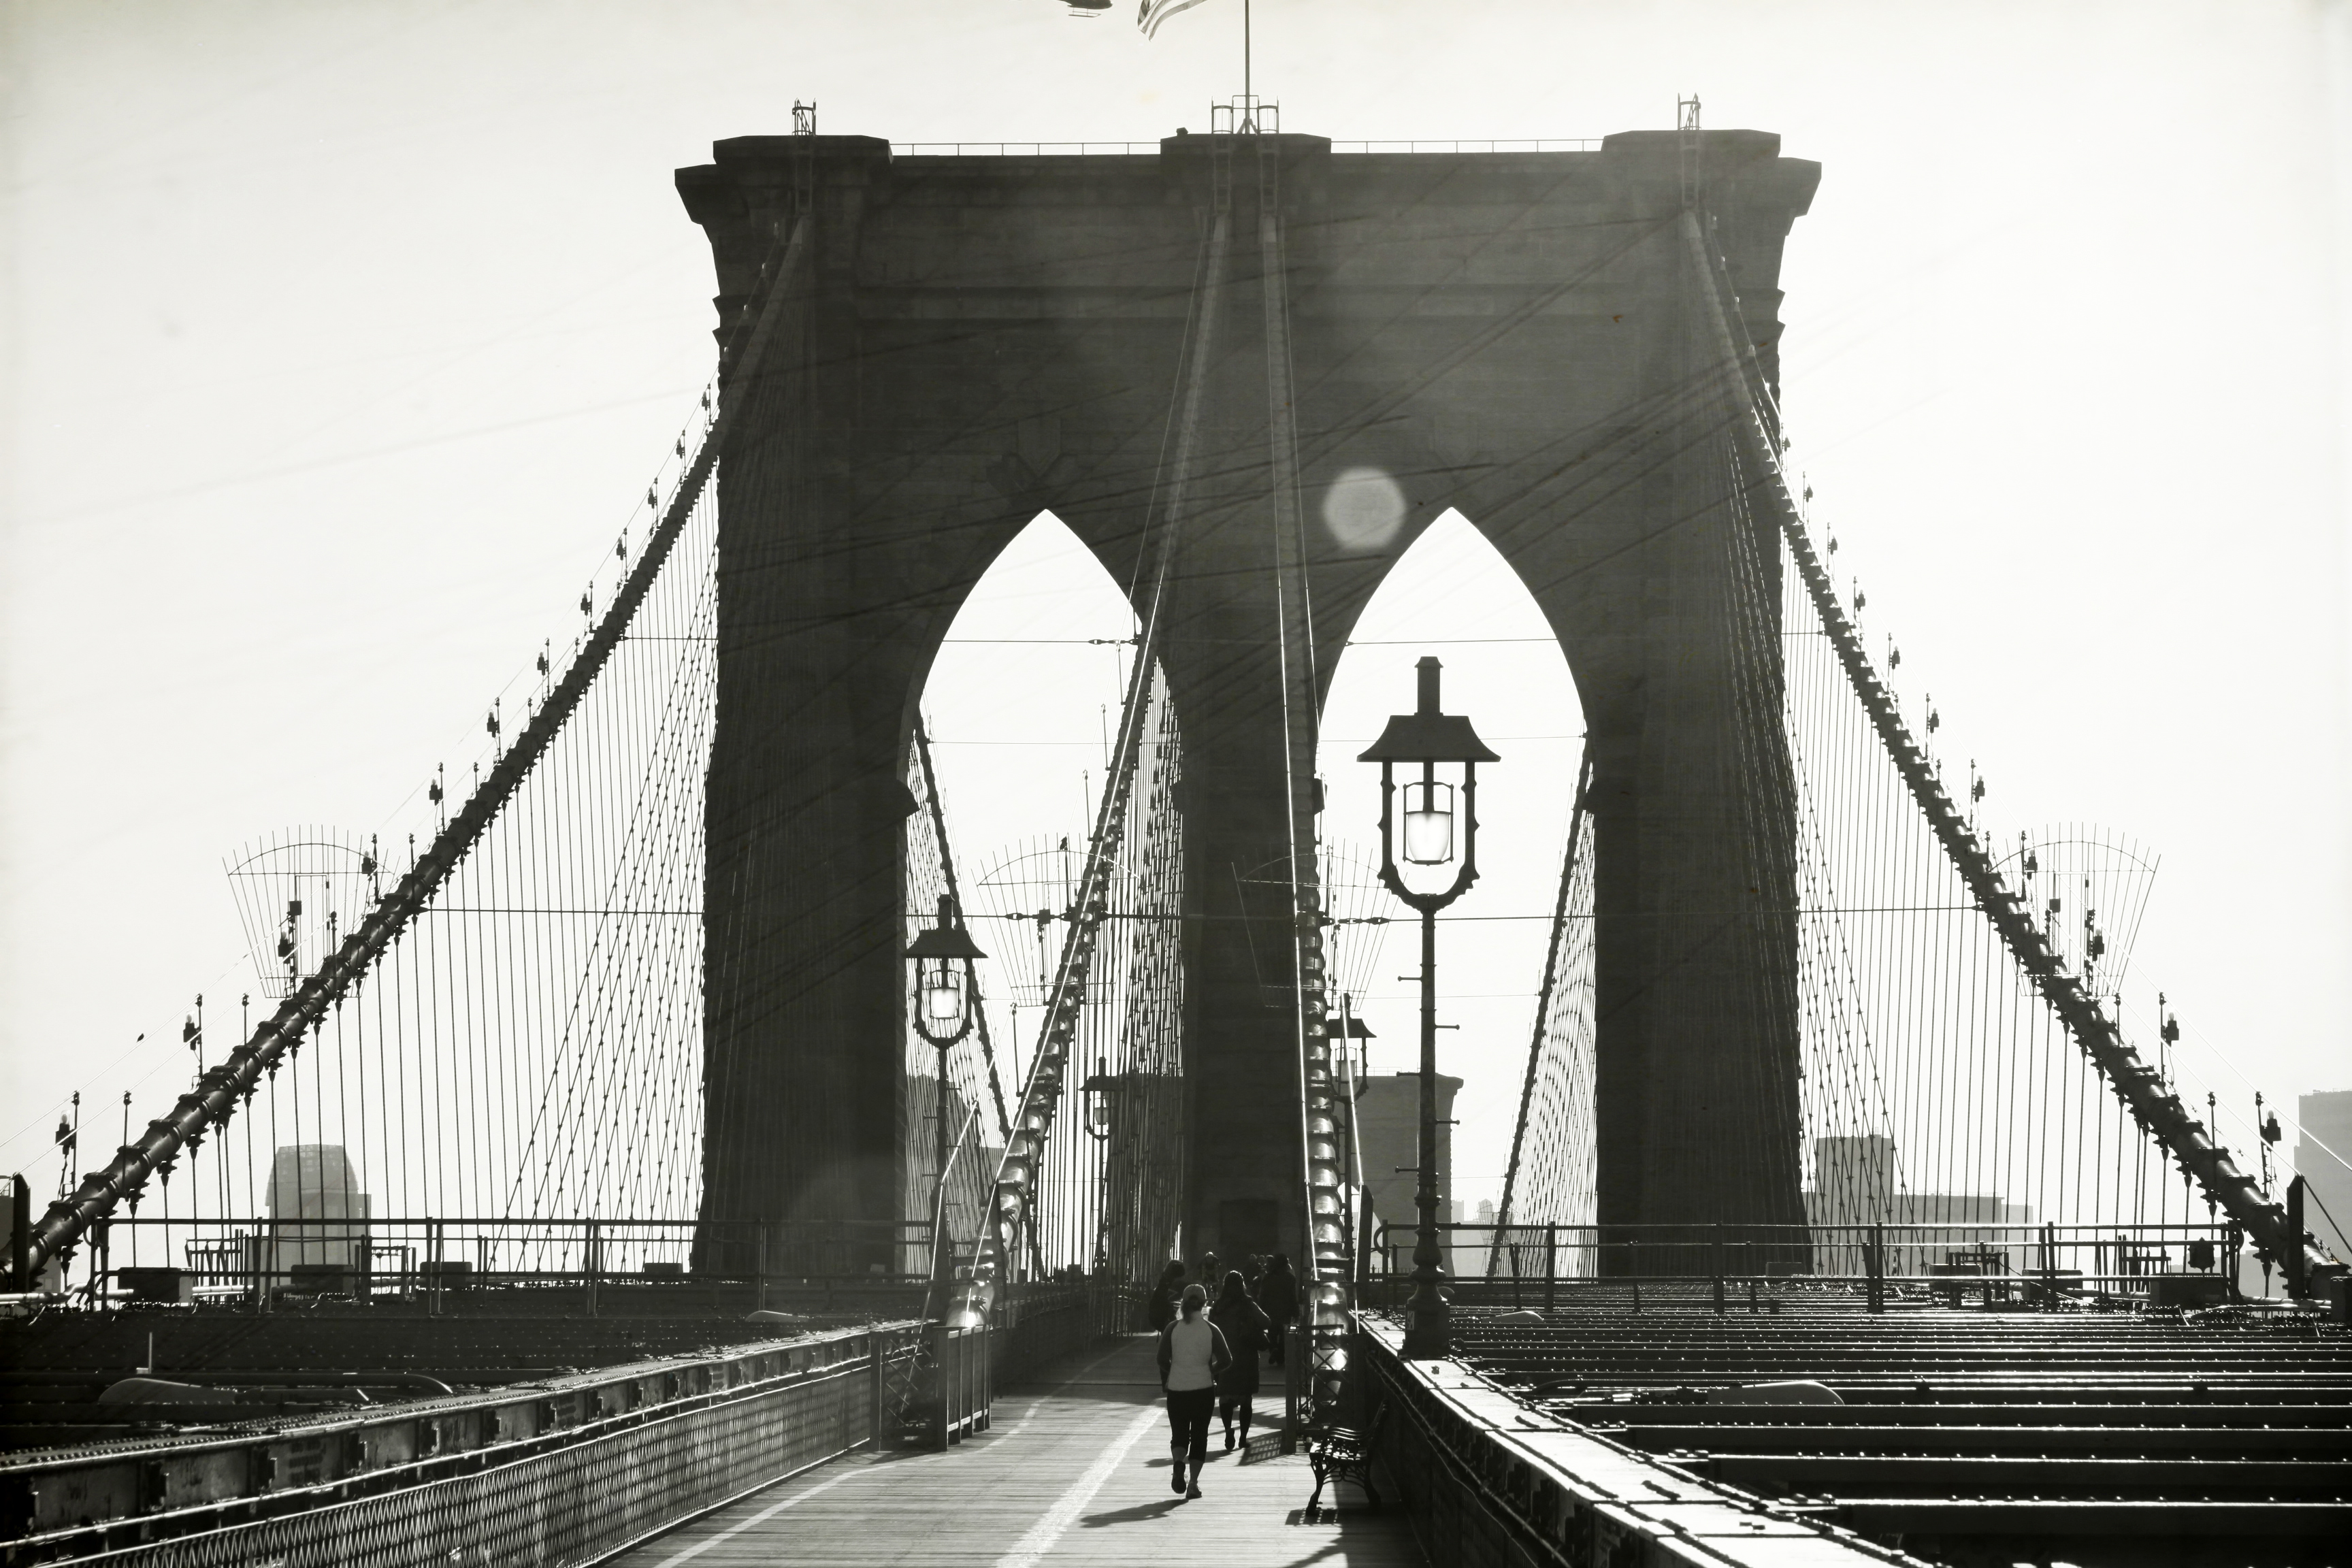
bridge, landmark, architecture, fixed link, arch, black and white, suspension bridge, metropolitan area, monochrome, nonbuilding structure, monochrome photography, photography, city, metropolis, building, brug, style